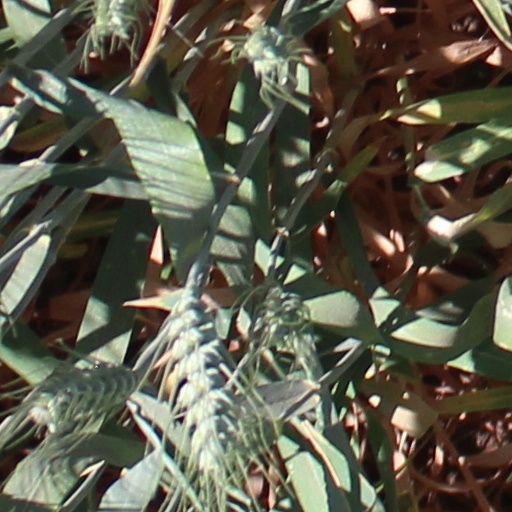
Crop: wheat